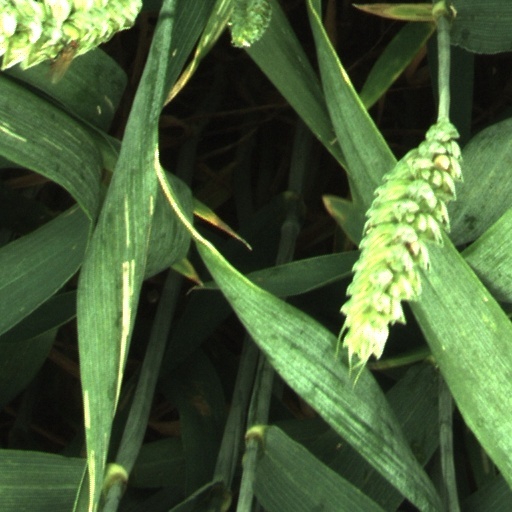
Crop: wheat